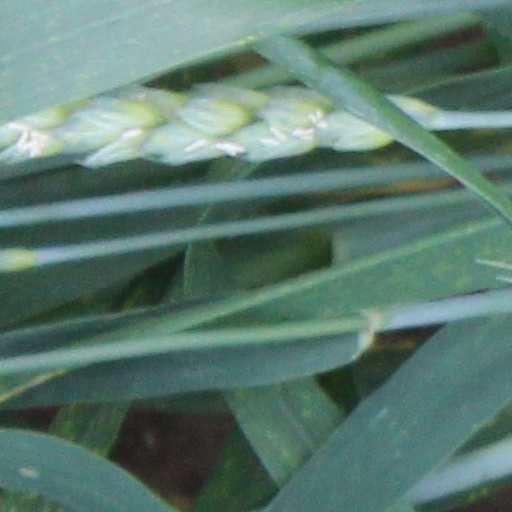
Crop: wheat